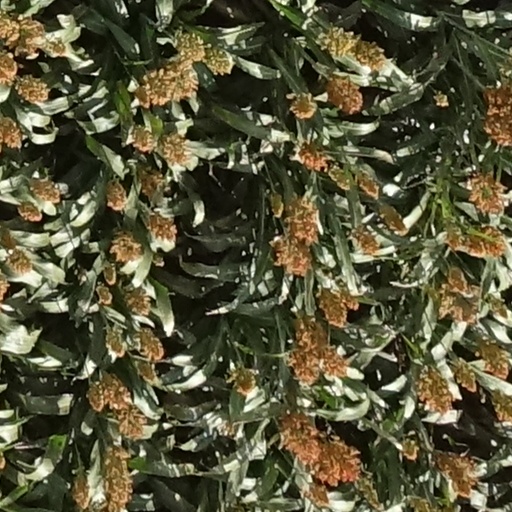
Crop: sorghum